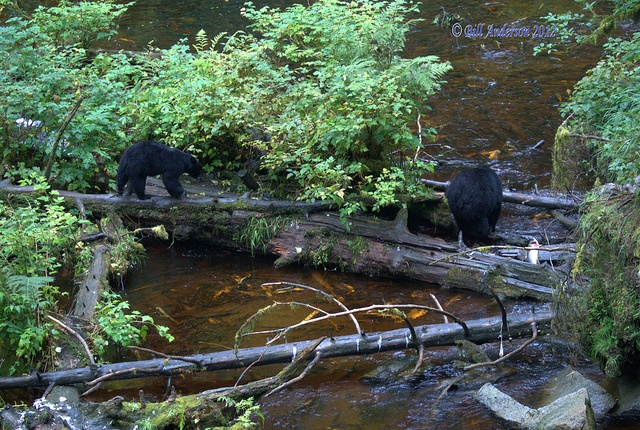
Two back bears explore a stream where trees have fallen.
Black bears walk along the trees that have fallen into the water.
There is a baby bear and a big bear walking along the river.
Bears walk on tree trunks fallen over a stream.
A couple of black bears looking around in a creek dam.